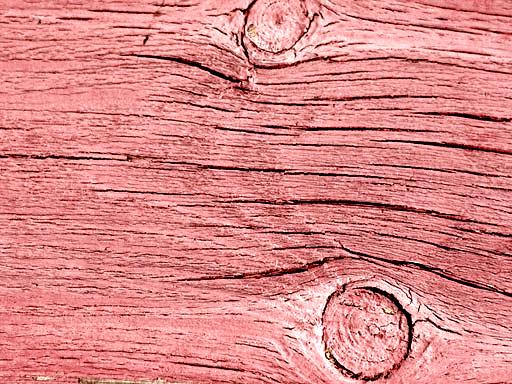
Material: wood